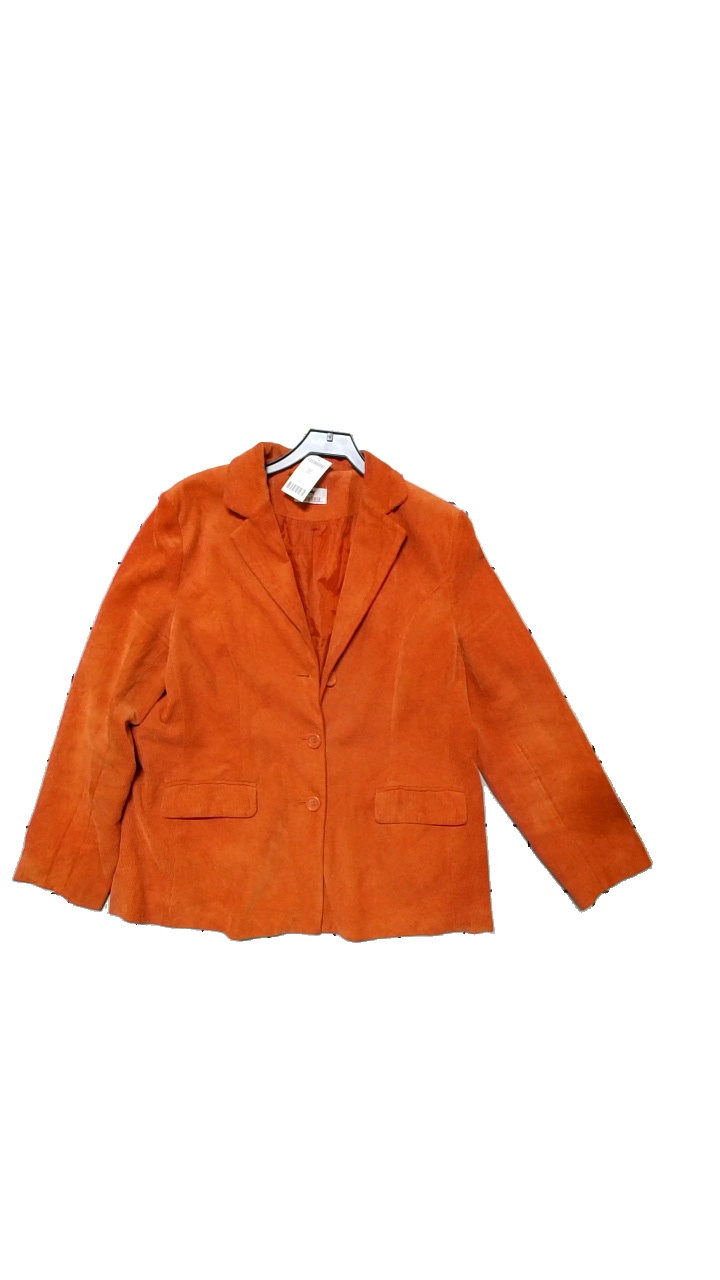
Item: Blazer (Ladies)
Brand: Kingfield
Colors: Orange
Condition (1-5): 4
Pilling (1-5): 5
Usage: Reuse
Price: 100-150